Caratacus Stone

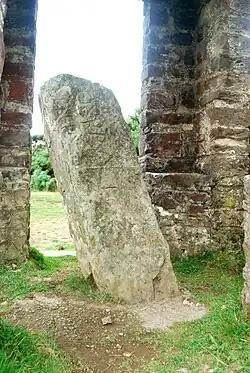
Caratacus Stone, showing the inscription '

The Caratacus Stone, sometimes known as the Caractacus Stone, is an inscribed stone on Exmoor in Somerset, England. It is thought to date from the 6th century, and it has been a scheduled monument since 1925.